Springfield, New Zealand

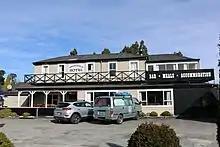
Springfield Hotel (2021)

The development of the town started around 1860. With the discovery of gold on the West Coast, Springfield saw more traffic. The Springfield Hotel was first built in 1862. Rooms were added to it on a number of occasions enlarging the hotel so that it had 40 rooms. The hotel was an important coaching stop on the route to the west coast.